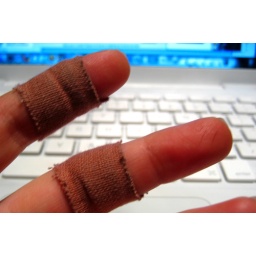
working in the framing department at Michael's leads to paper and glass cuts. yay!